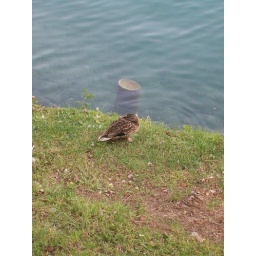
tree in the water